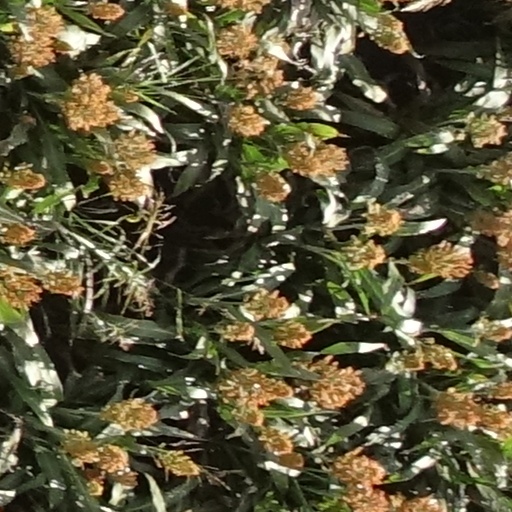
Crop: sorghum